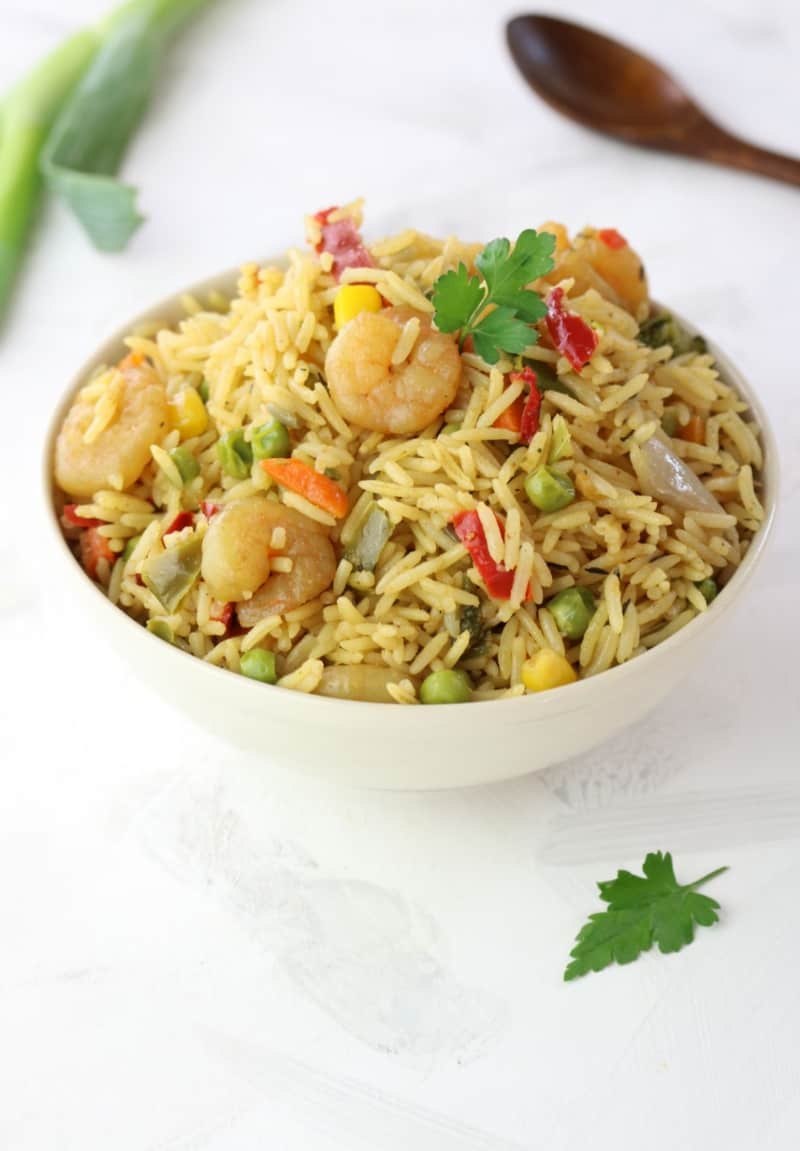
Dish: fried_rice